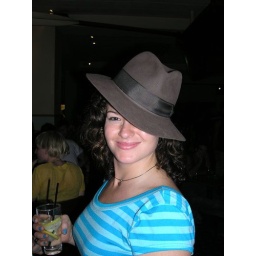
Jodeen in my hat - Beach road Hotel